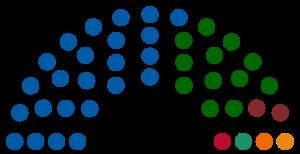
Les élections générales sud-africaines de 2019 ont lieu le 8 mai 2019 afin d'élire les membres de l'Assemblée nationale d'Afrique du Sud, ainsi que ceux des assemblées provinciales des neuf provinces du pays. Il s'agit des sixièmes élections législatives sans restrictions raciales ou ethniques, organisées depuis la fin de l'apartheid.
Le Cap-Occidental est une province située dans le sud-ouest de l'Afrique du Sud. Issue de la partie occidentale de l'ancienne province du Cap, sa capitale est Le Cap. Moins peuplée que la partie orientale, elle compte 6,3 millions d'habitants, faisant d'elle la quatrième province d'Afrique du Sud.